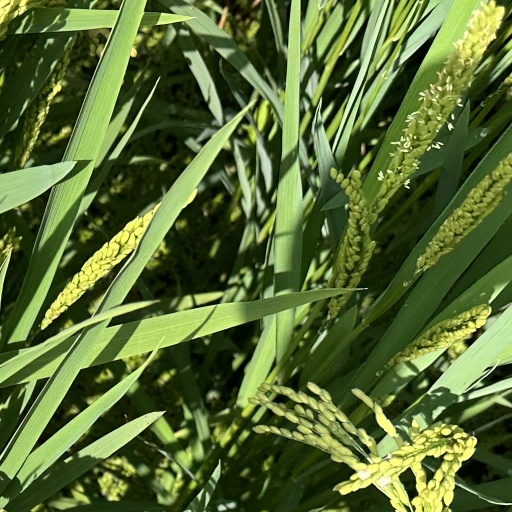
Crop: rice